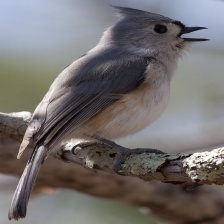
Species: CRESTED NUTHATCH
Scientific name: SITTA CAROLINENSIS